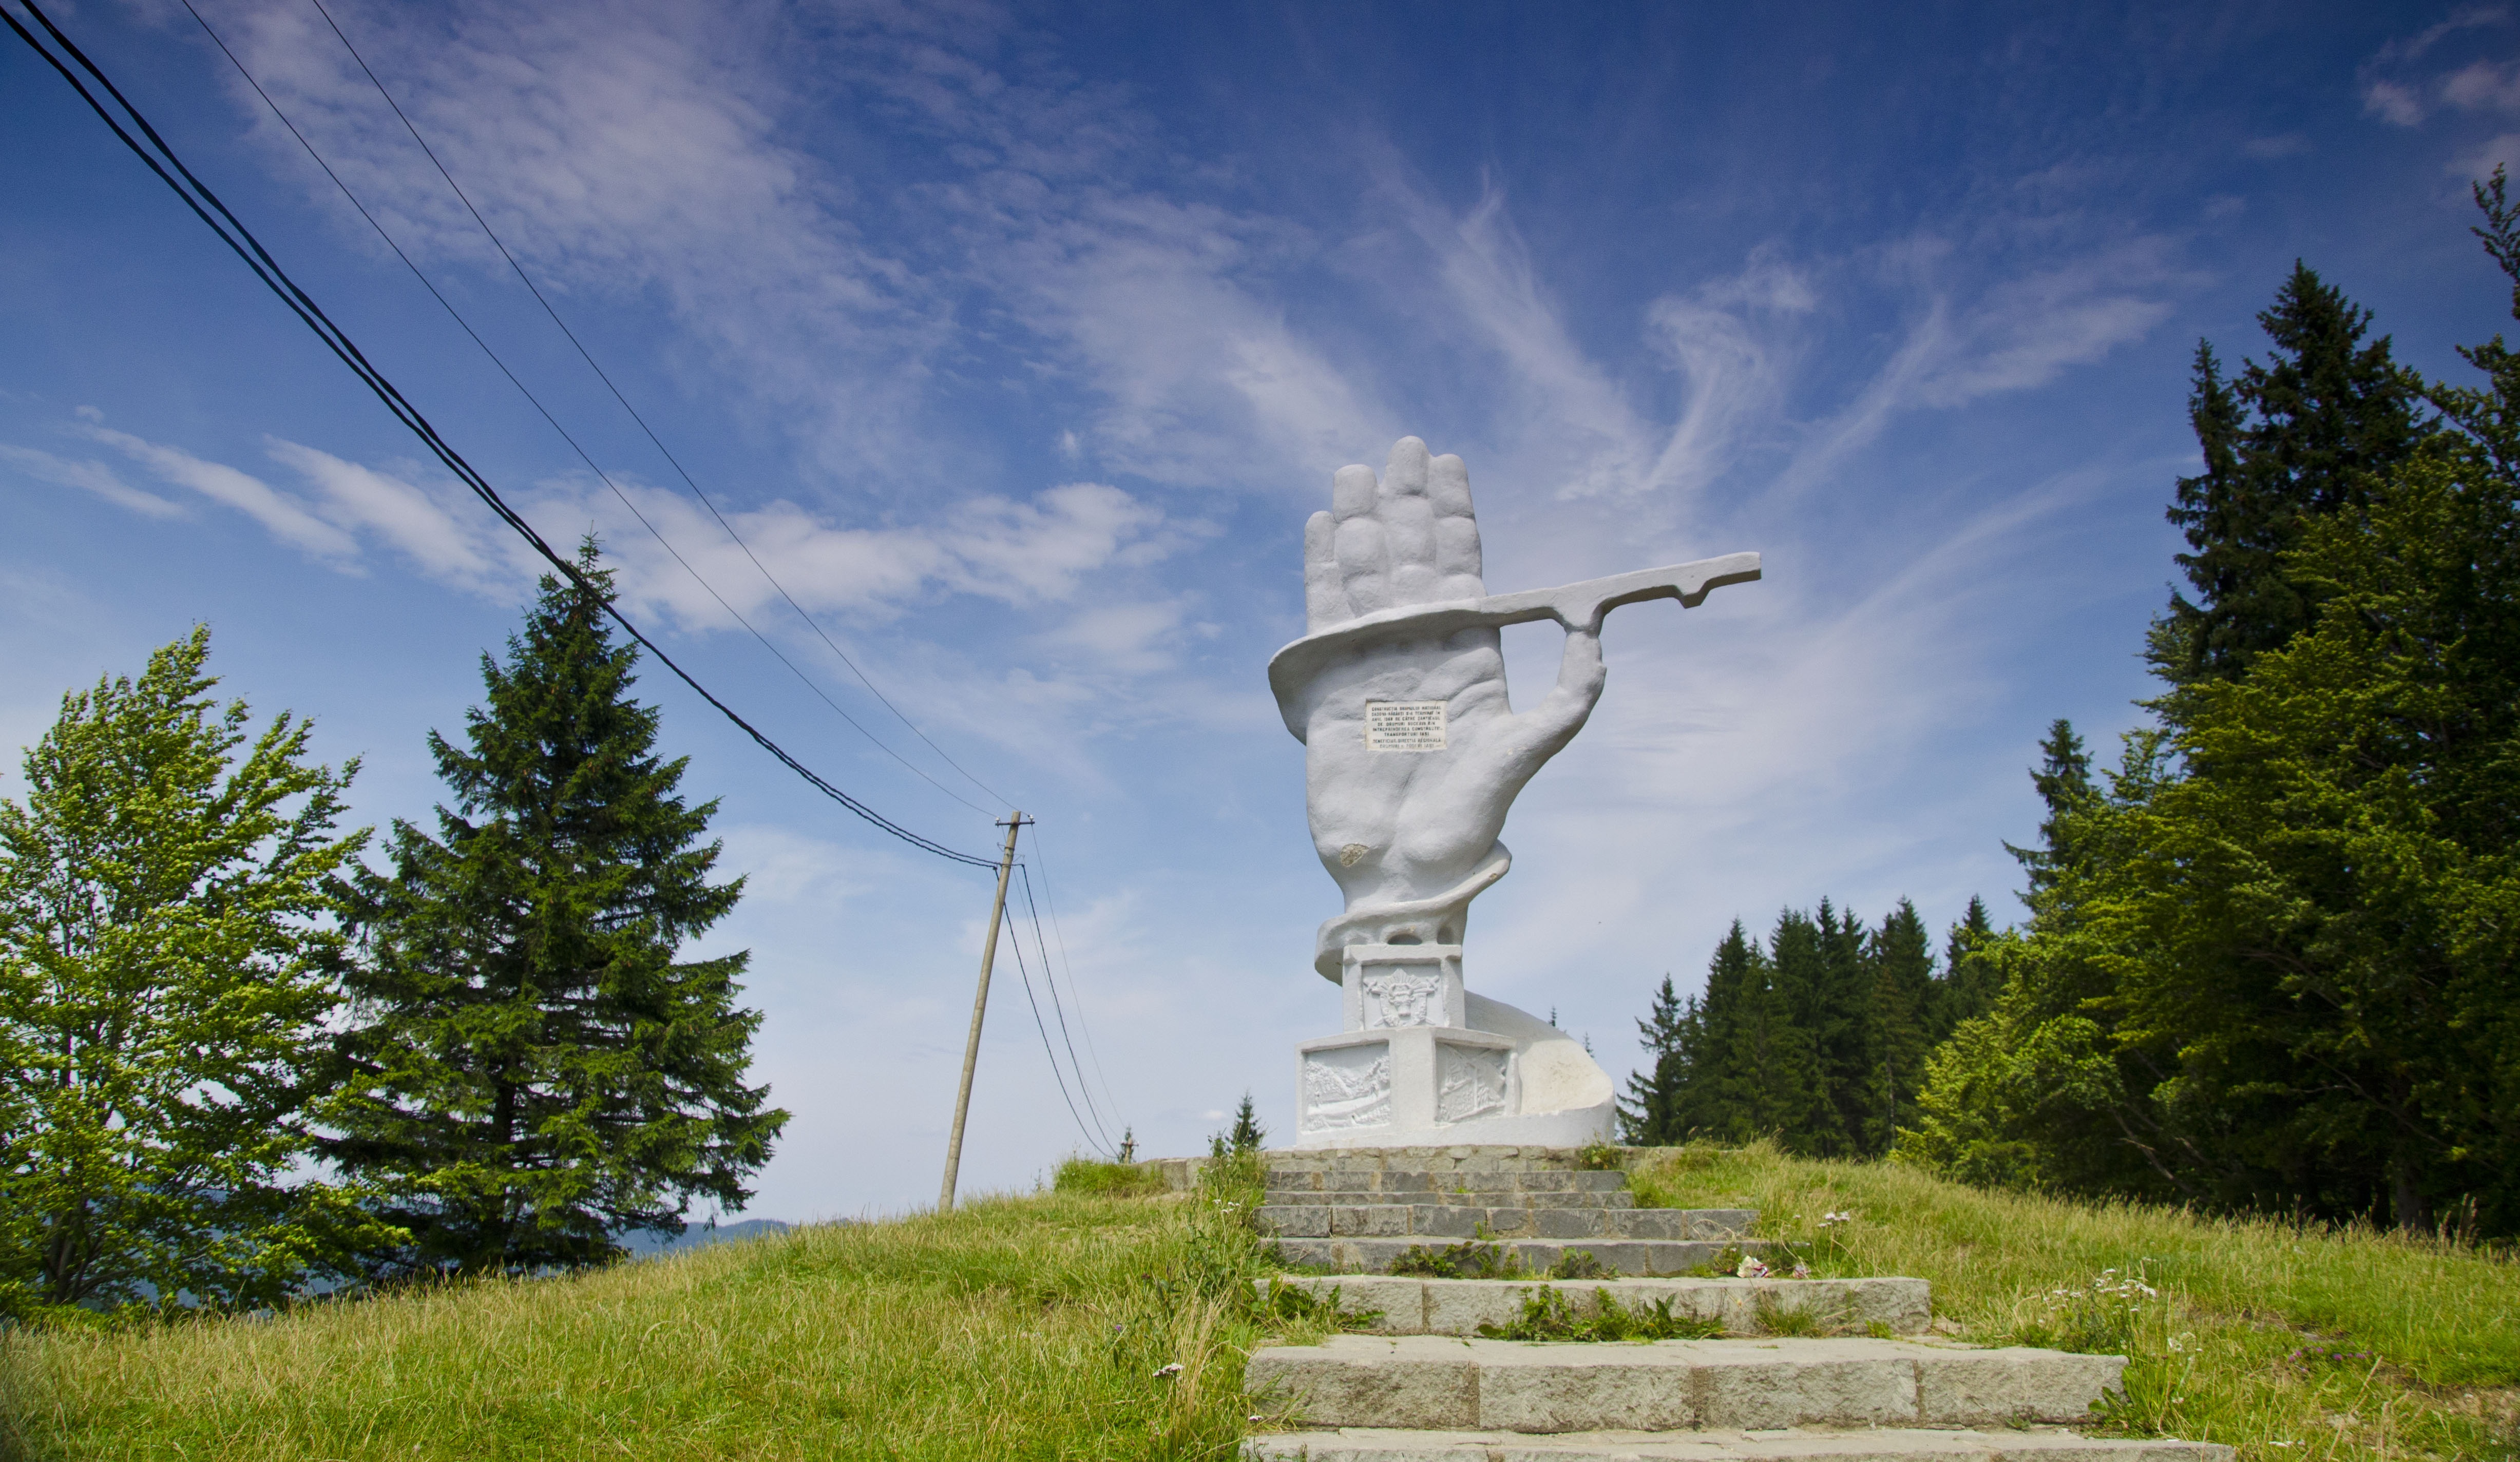
tree, monument, tower, landmark, romania, bukovina, roadmen, robocovinemania